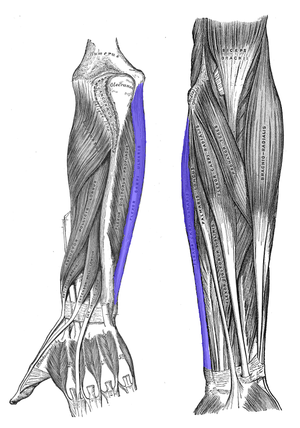
Le muscle fléchisseur ulnaire du carpe est un muscle de la loge antérieure de l'avant-bras.